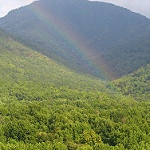
Scene: Outdoor